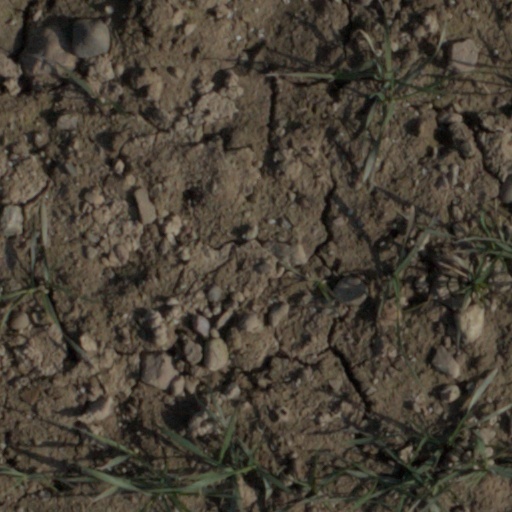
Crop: wheat